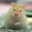
Label: hamster